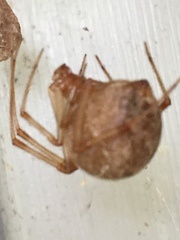
Species: Parasteatoda_tepidariorum